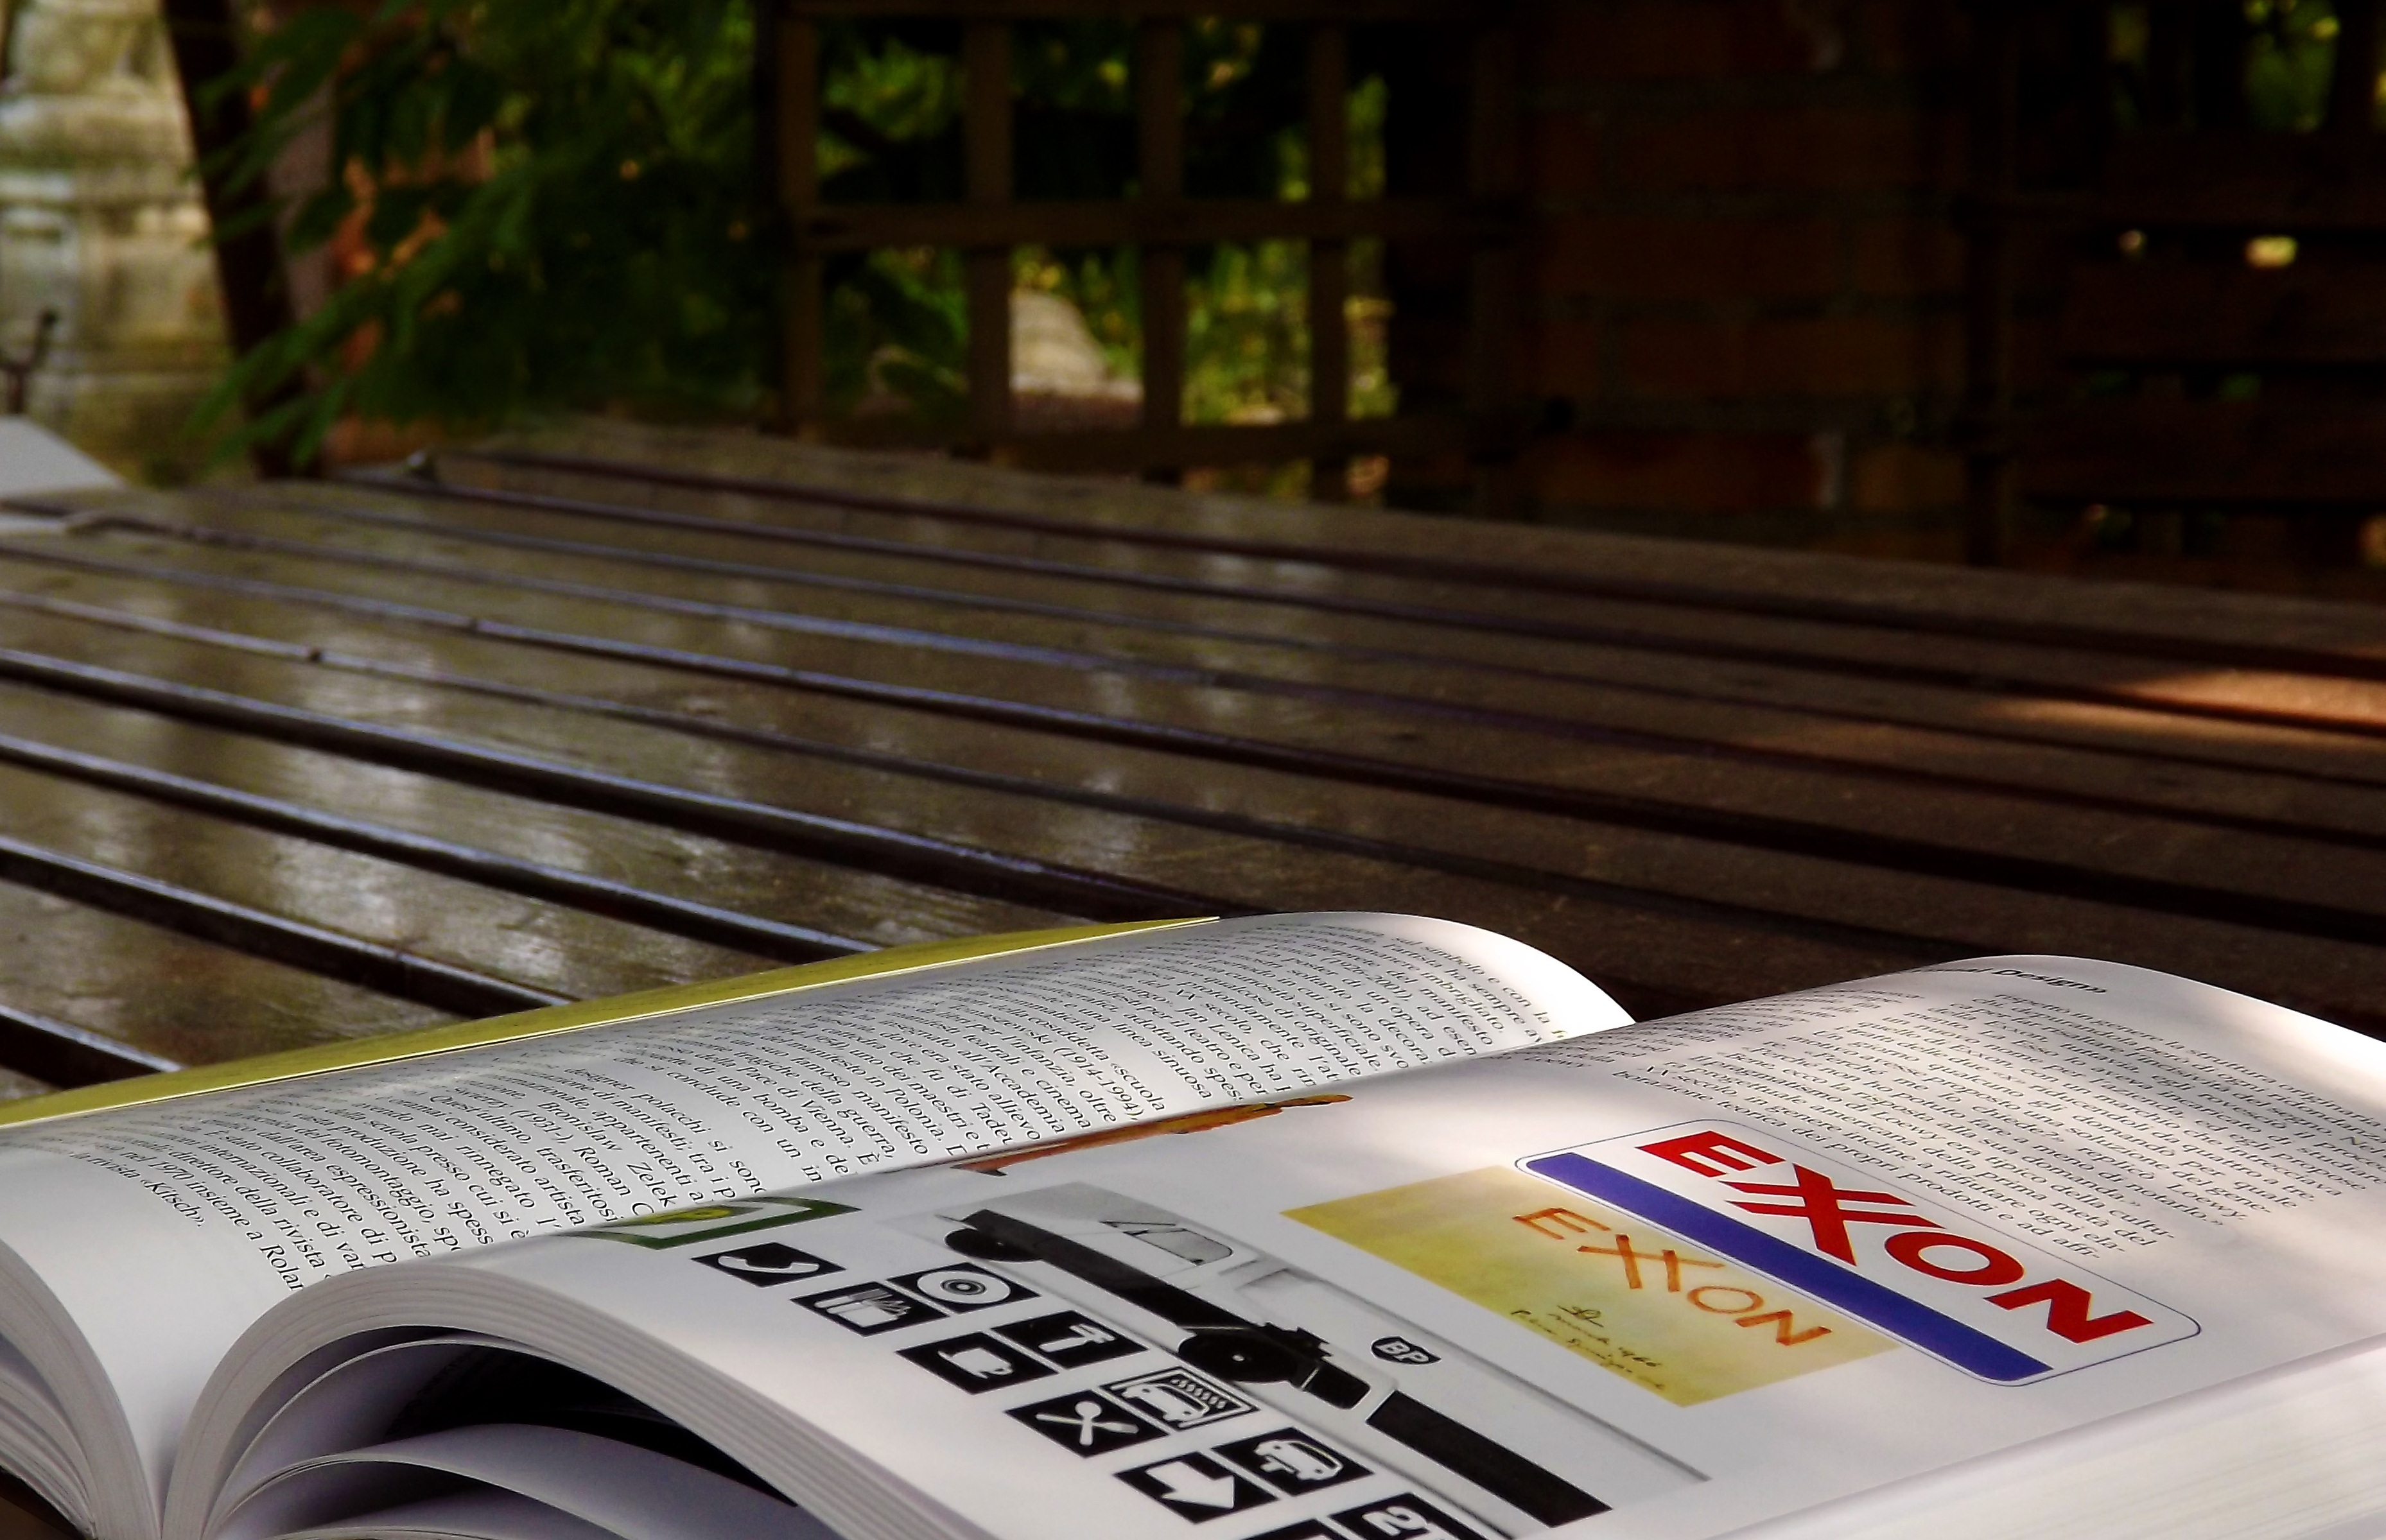
table, book, advertising, garden, brand, font, pages, text, automotive exterior